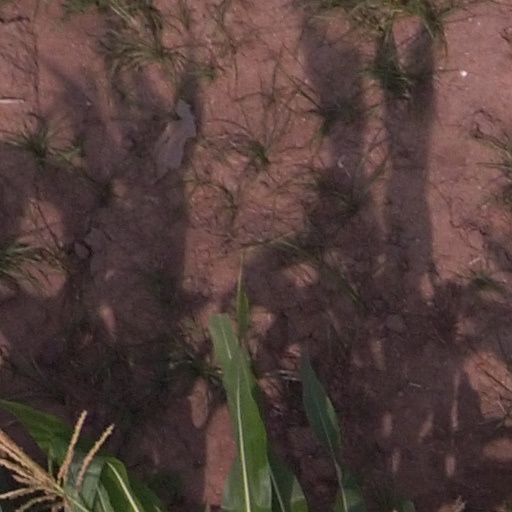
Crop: maize; corn